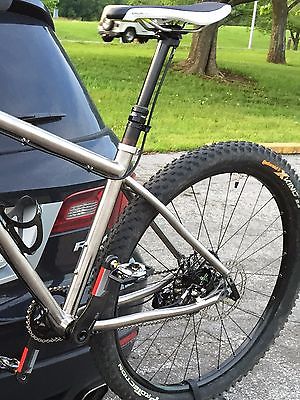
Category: bicycle